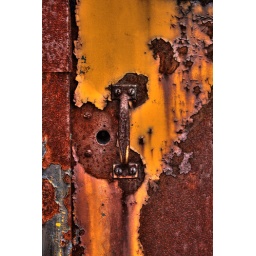
The rusty door handle from an old delivery van, from John McLean's autoyard near Acton, Ont. HDR. IMG_6992_3_4-van-handle